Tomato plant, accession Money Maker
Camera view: bottom (45 deg); turntable rotation: 0 degrees
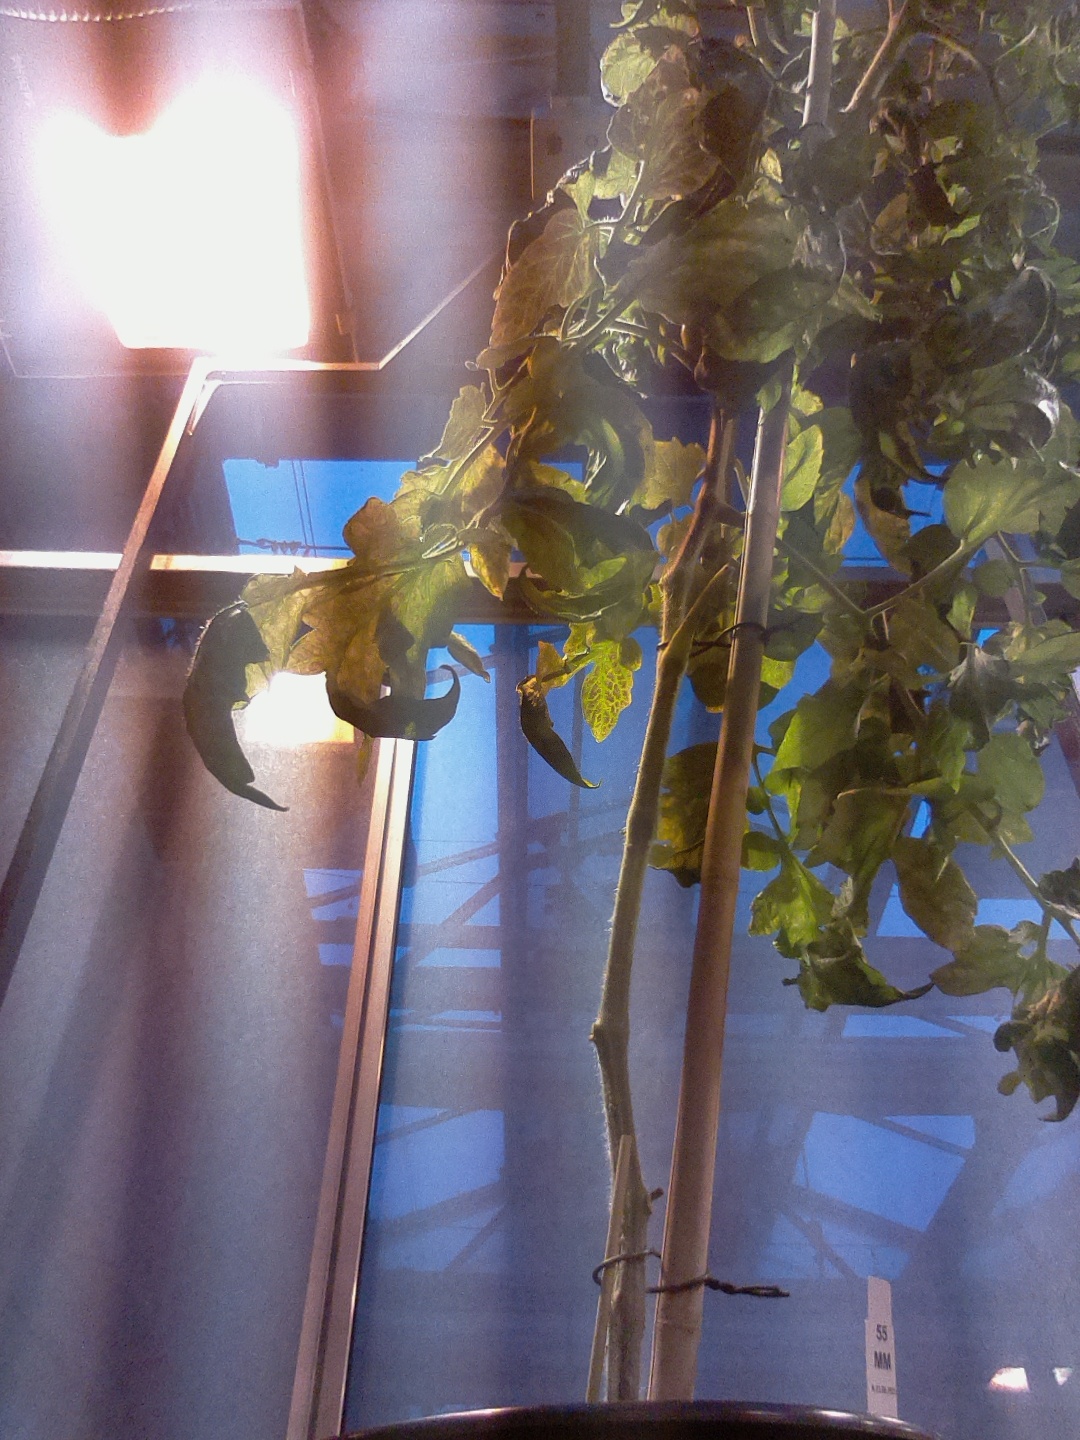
BBCH growth stage 76: 60%-70% of final fruit size